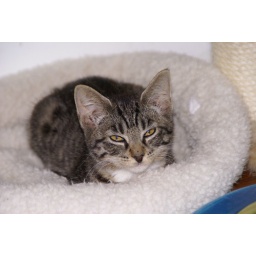
She's in the cat bed on the floor rather than up in the cat tree!